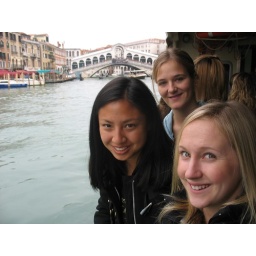
Rialto bridge in the background, view from the water bus.